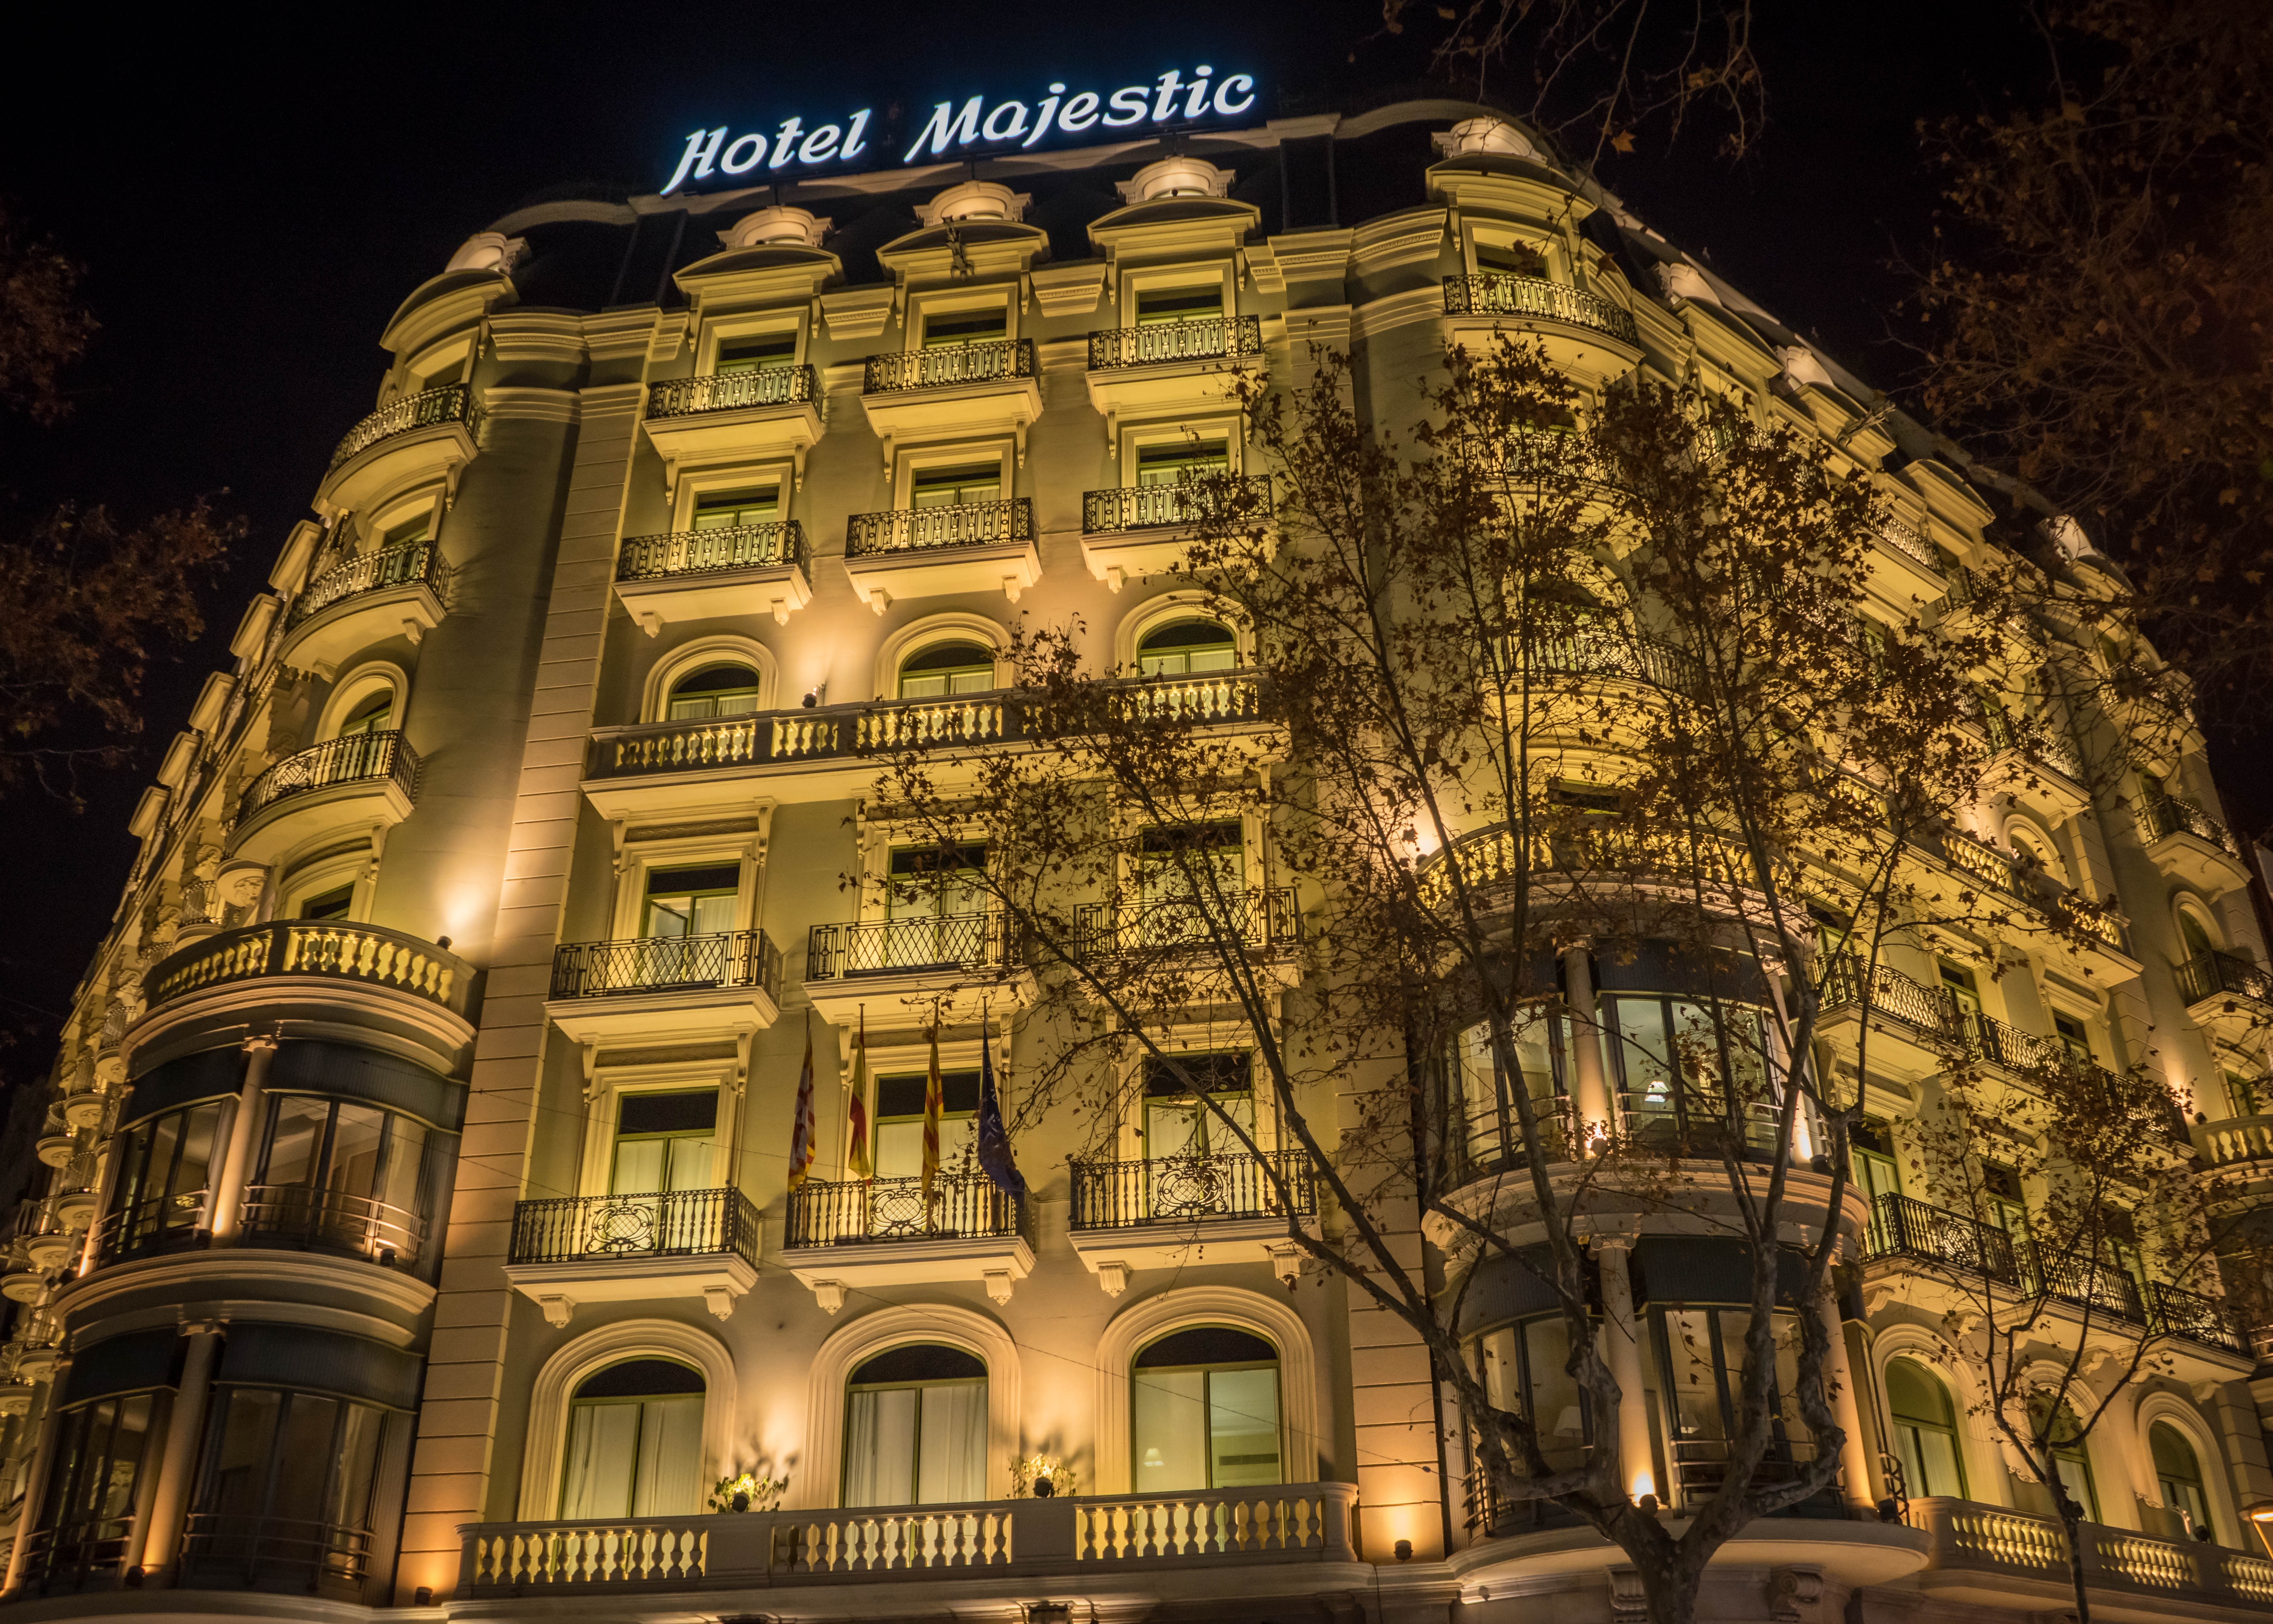
architecture, night, mansion, building, palace, city, urban, travel, europe, evening, scenic, landmark, facade, tourism, barcelona, illuminated, spain, catalonia, metropolis, hotel majestic